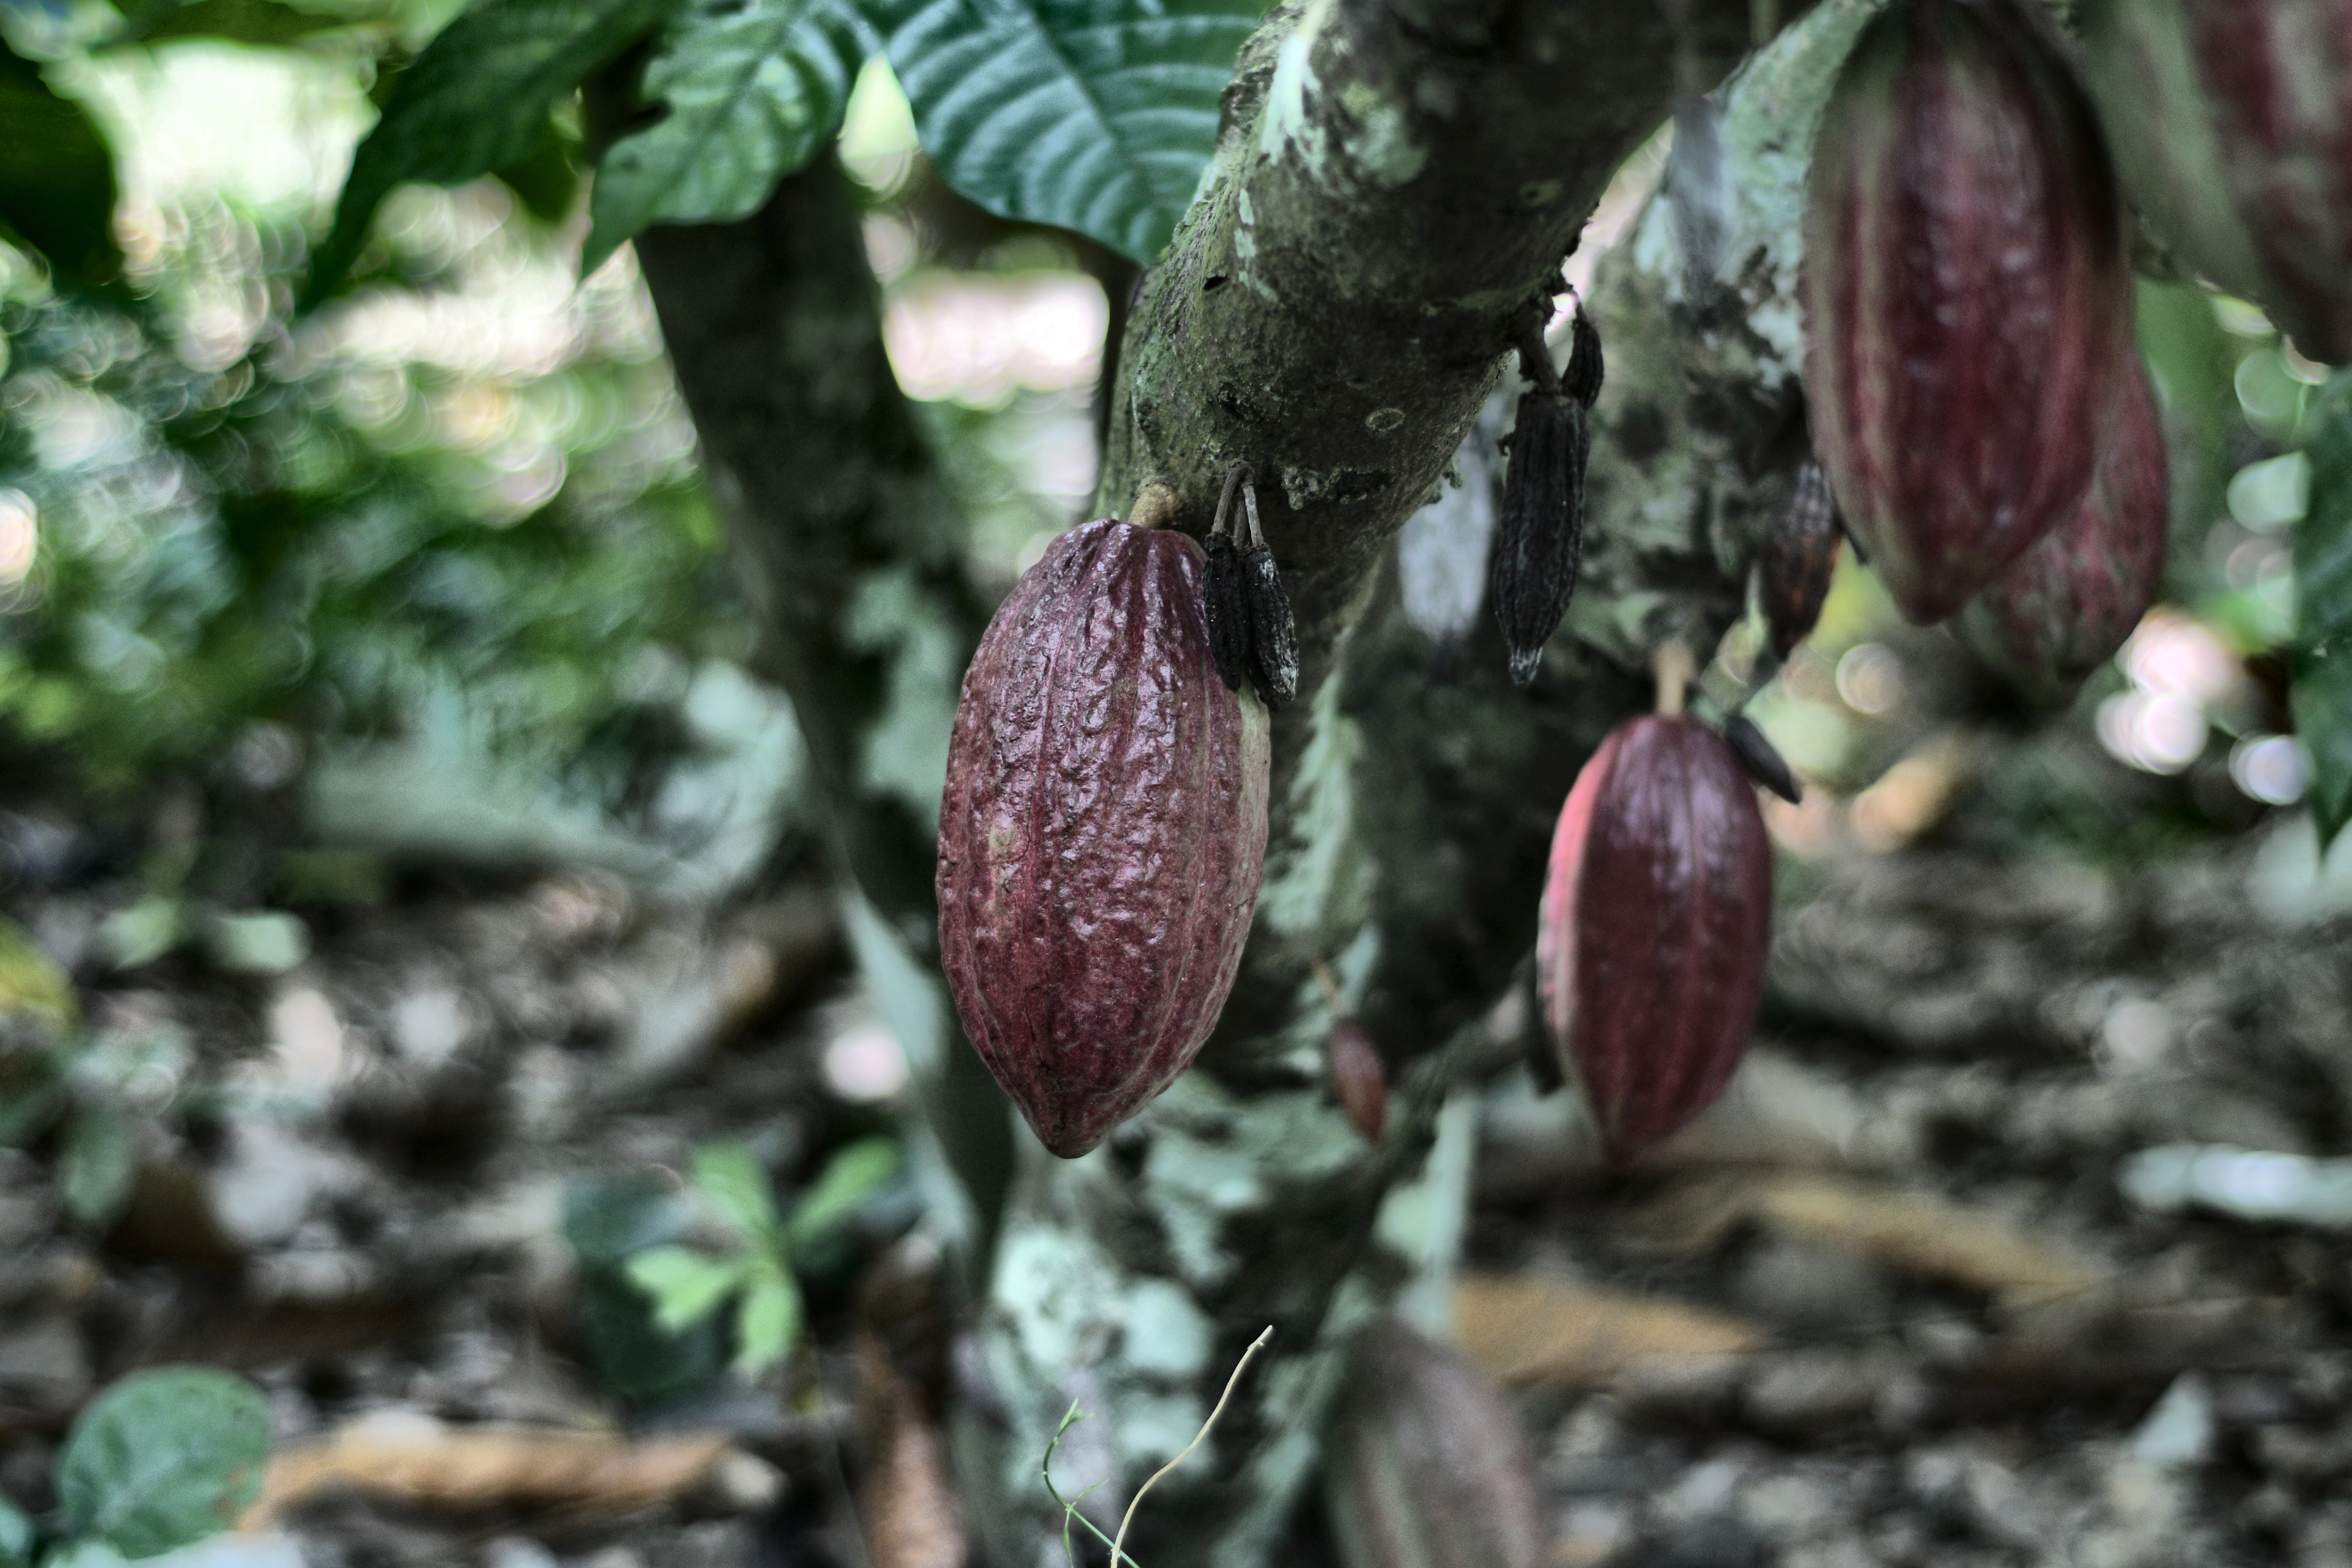
Maturity: unmature
Variety: Amelonado